Melaleuca sieberi

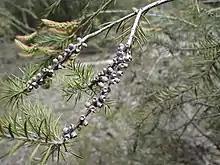
Foliage and fruit

"Melaleuca sieberi" was first formally described in 1843 by Johannes Conrad Schauer in "Repertorium Botanices Systematicae". The specific epithet ("sieberi") honours Franz Sieber who collected 645 plant specimens in the Sydney area in the early 1800s.